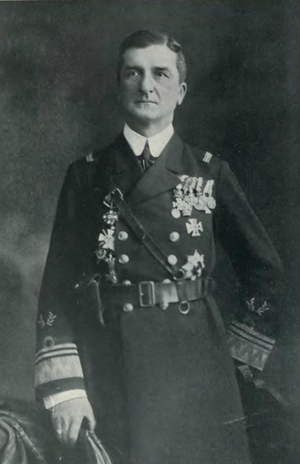
Østrig-Ungarns marine / Historie / 1. Verdenskrig / Slutningen af 1. Verdenskrig
Admiral Horthy.
Østrig-Ungarns marine var marinen for dobbeltmonarkiet Østrig-Ungarn. Dens officielle navn var Kaiserliche und Königliche Kriegsmarine.